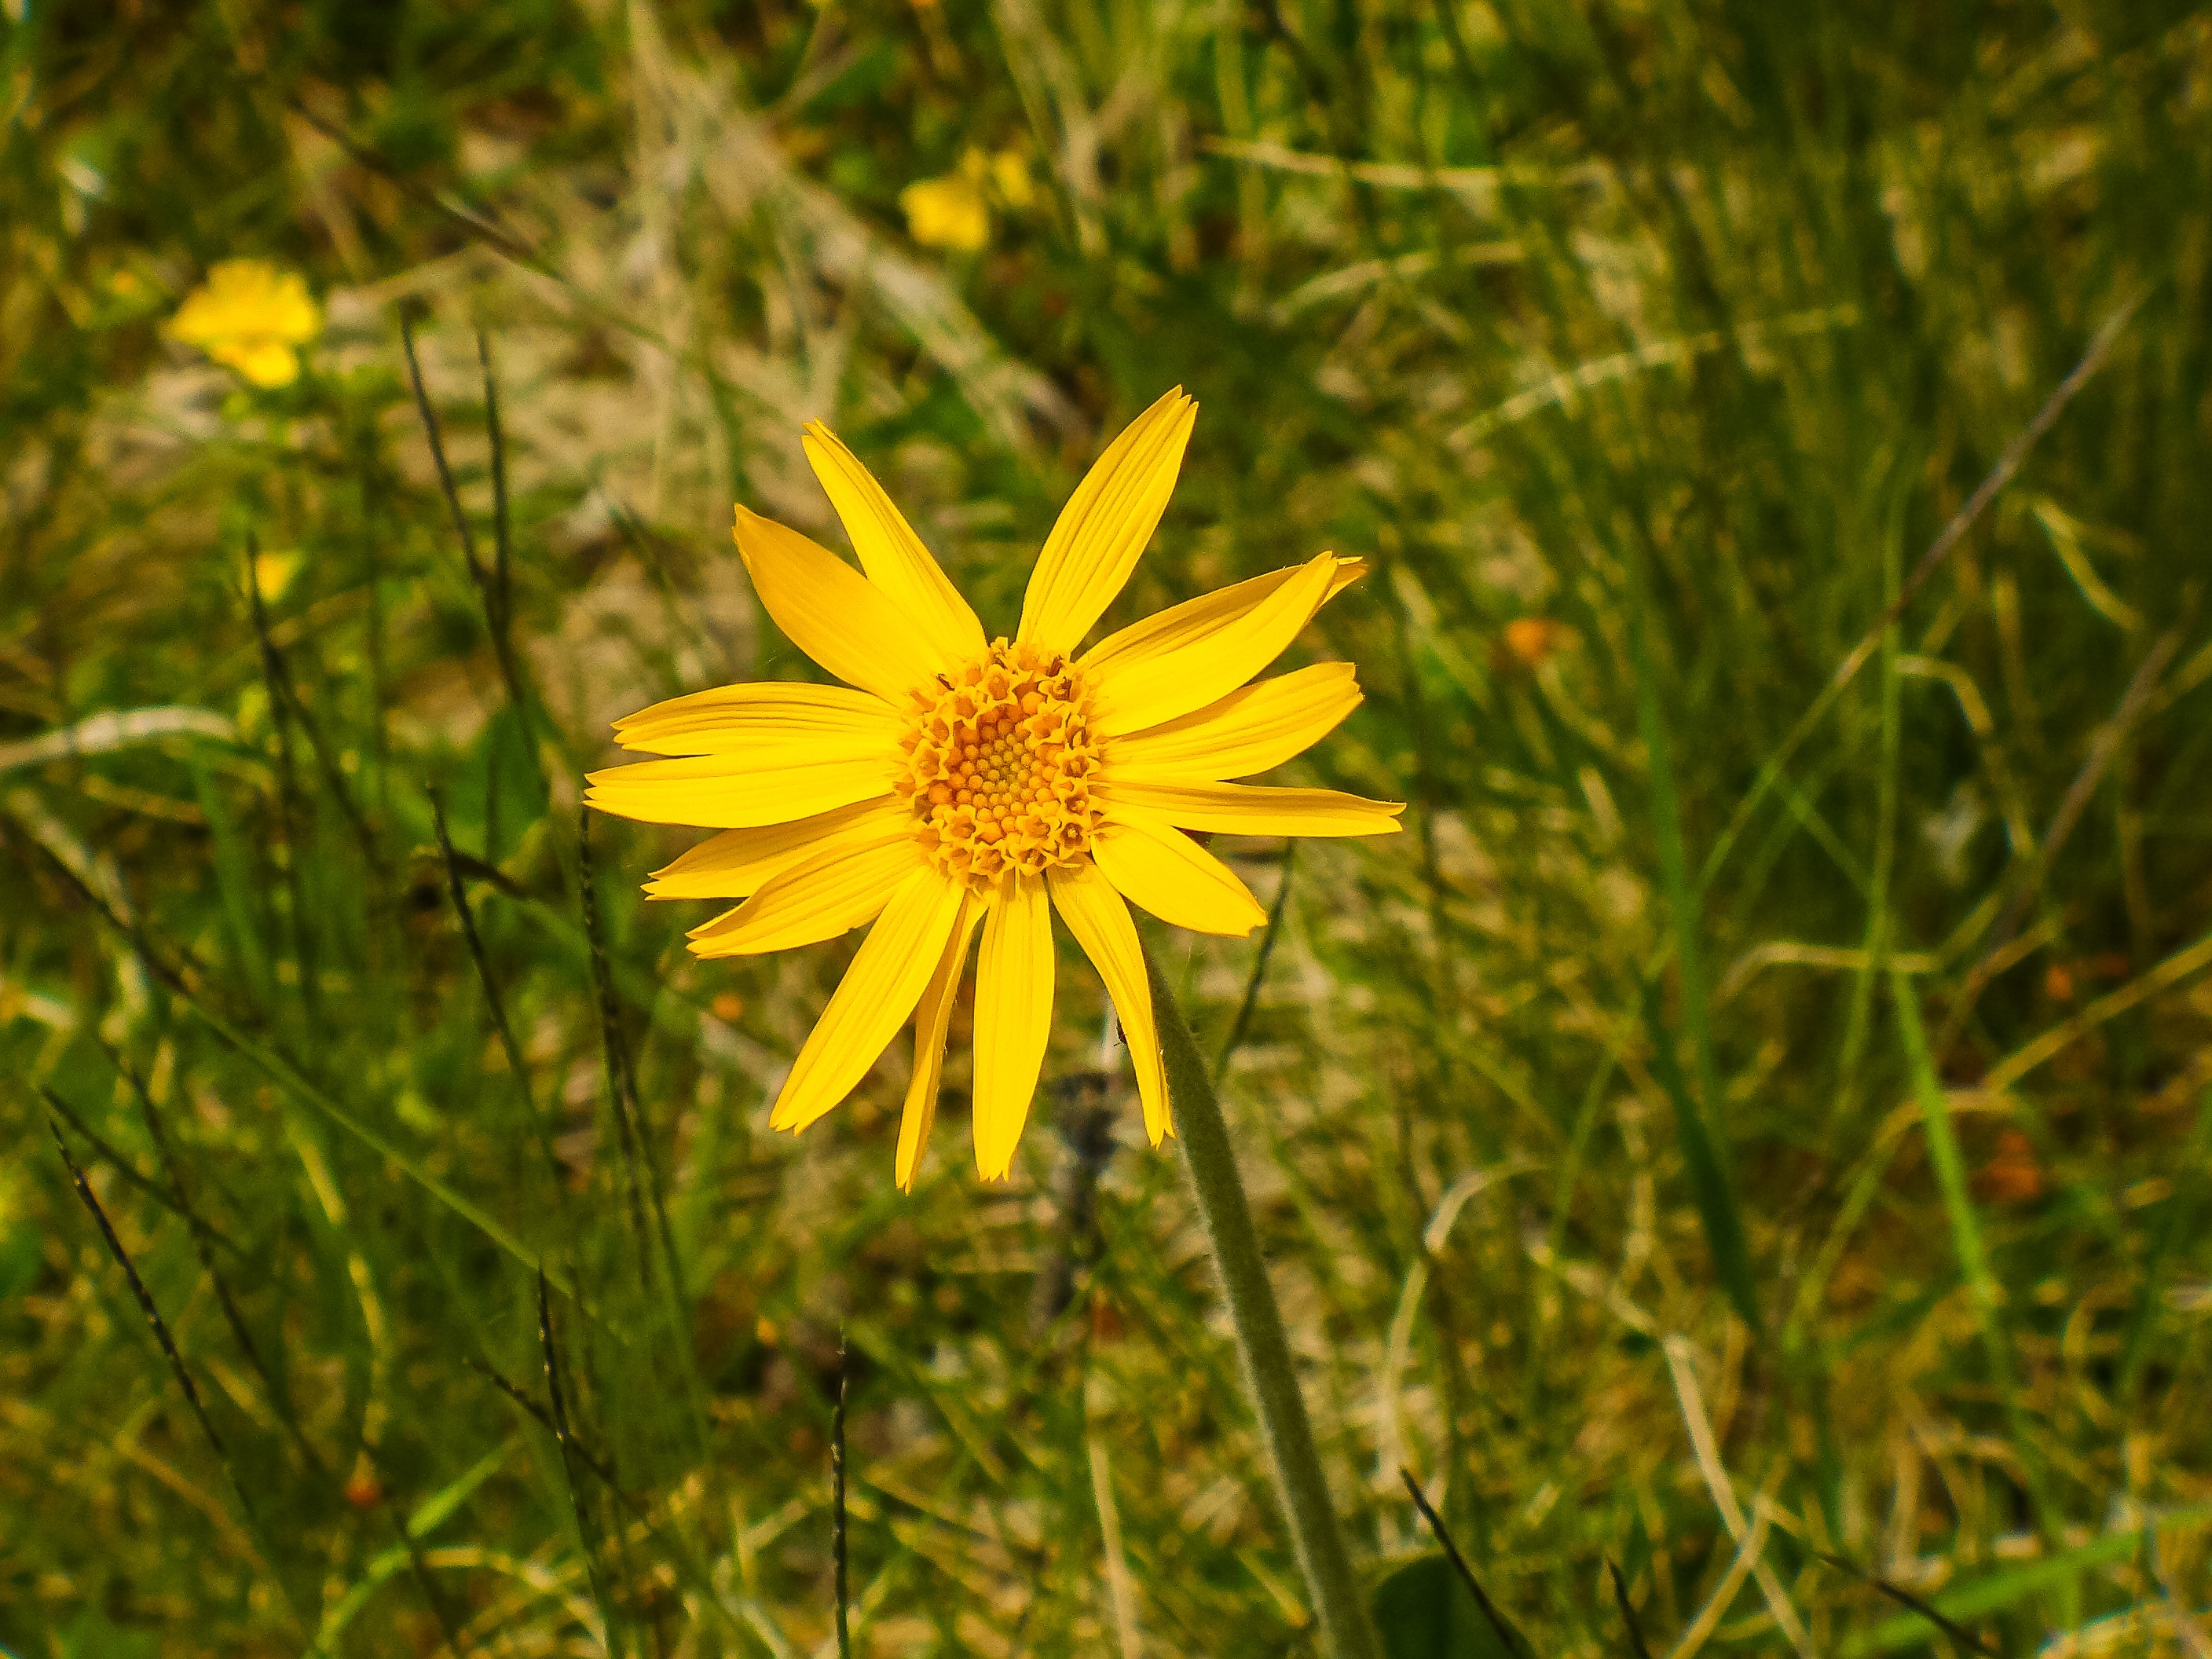
nature, grass, blossom, plant, field, meadow, prairie, sunlight, leaf, flower, petal, bloom, daisy, green, autumn, botany, yellow, flora, wildflower, close up, medicinal plant, macro photography, flowering plant, daisy family, arnica, oxeye daisy, plant stem, land plant, arnica montana